Kay Cohen

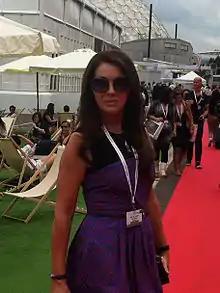
Cohen in Paris 2011

Kay Cohen (born Kathleen Siddall on 31 December 1952 in Levin, New Zealand) is an Australian fashion designer and business woman based in Sydney, Australia. Cohen has led a number of lingerie design brands, most notably as founder and creative director of Pleasure State and as general manager and creative director of Elle Macpherson Intimates. Cohen is the inventor of the Biofit uplift bra.